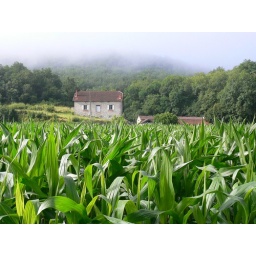
above a field of big green leaves.